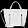
Label: Bag